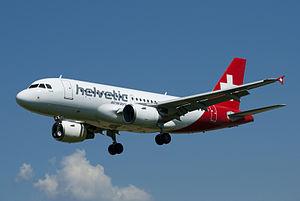
Helvetic Airways est une compagnie aérienne suisse à bas coûts basée à l'aéroport international de Zurich.